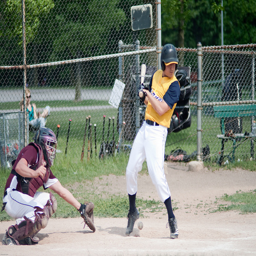
A baseball batter jumps back to avoid a body hit.
Baseball game where batter is missing the ball.
Uniformed players playing baseball near a fence with spectators.
The ball player is jumping back to avoid the ball.
A baseball player is up to bat dodging a ball.